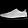
Label: Sneaker